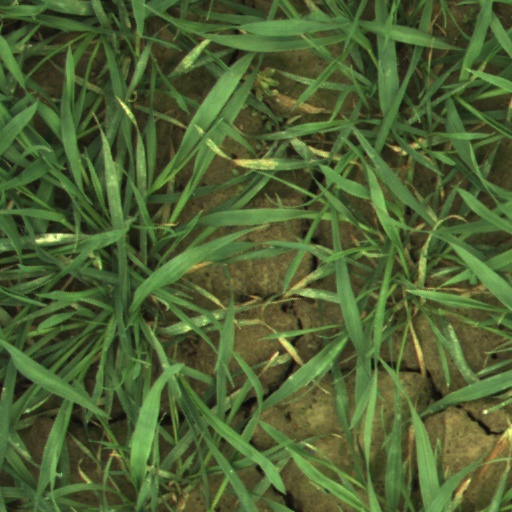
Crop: wheat